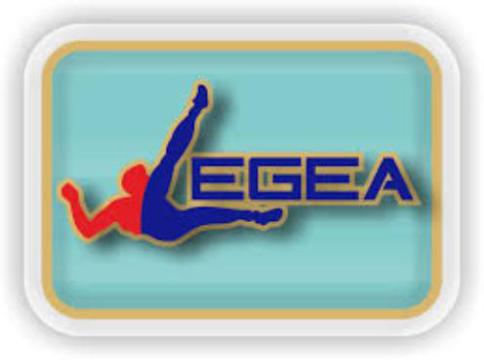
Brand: legea-1
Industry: Sports